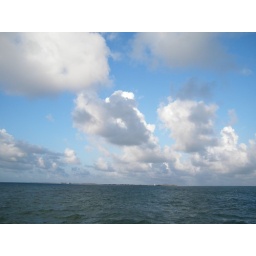
a shadow crosses the sky made visible by the clouds and Egmont Key